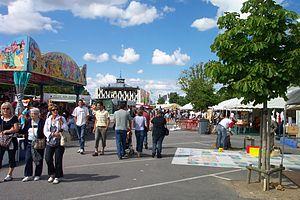
Le Festival Ludique International de Parthenay ou Festival des Jeux de Parthenay est un festival de jeux créé à Parthenay dans le département des Deux-Sèvres, en 1986 et se tenant en été, généralement durant la première quinzaine de juillet.